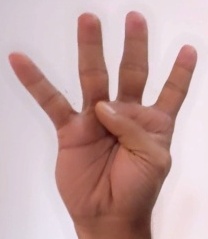
ASL sign: 4